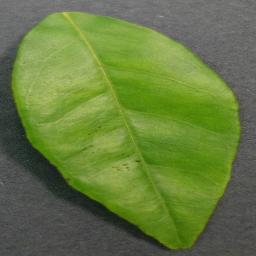
Label: Orange___Haunglongbing_(Citrus_greening)